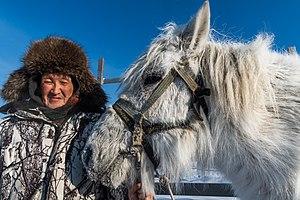
La place des femmes dans l'équitation a connu une nette évolution sociétale. Jusqu'au XXᵉ siècle, dans la plupart des pays eurasiatiques et africains, puis nord et sud-américains, le cheval est un symbole militaire et viril, associé aux hommes tant pour les besoins des guerres que pour ceux du travail quotidien. Les soins des équidés sont aussi dévolus aux hommes. Les Scythes, en particulier les Sarmates, pratiquent vraisemblablement une équitation mixte durant l'Antiquité, par opposition aux civilisations greco-romaines.